Architecture of Africa

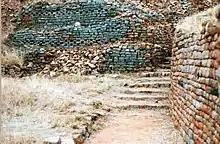
Terraced hill, entranceway of Khami, capital of the Torwa State

Musumba the capital of the Kingdom of Lunda, was from the Kasai River, in open woodland, between two rivers apart. The city was surrounded by fortified earthen ramparts and dry moats. The compound of the "Mwato Yamvo" (sovereign ruler) was surrounded by large fortifications of double-layered tree, or wood, ramparts. Musumba had multiple courtyards with designated functions, straight roads, and public squares. Its cleanliness was noted by European observers.